Siversk

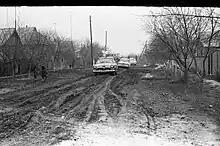
A street in Siversk in the 1970s–80s

In 1913, a dolomite plant was built near the station, to process dolomite from the nearby mine. This year is generally considered to be the "official" year of the founding of Siversk. The same year, a worker's settlement named "Yama" was founded, on the bank of the river. Workers of the mine and the railway station lived in the settlement. The toponym "Yama" literally means "pit", in reference to the deep river valley.